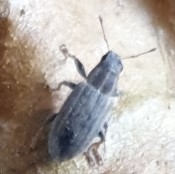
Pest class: pea_leaf_weevil